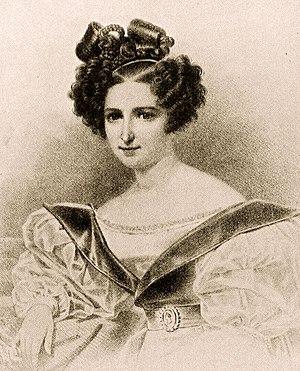
18 mai : création de Amor non ha ritegno, de Simon Mayr, au Teatro alla Scala de Milan
18 février : Non credo, article d'Hector Berlioz dans le Journal des débats, à la suite de trois concerts donnés à Paris par Richard Wagner.